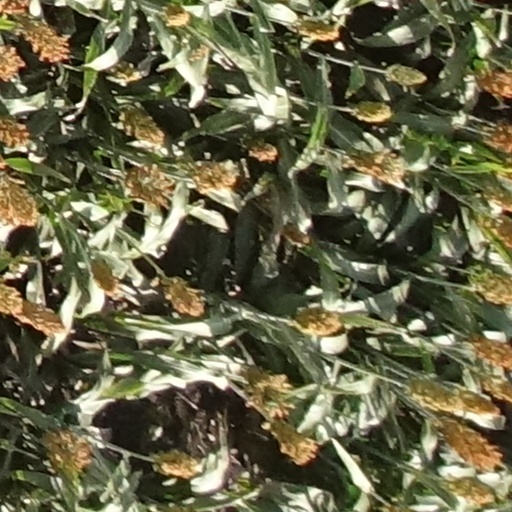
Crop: sorghum